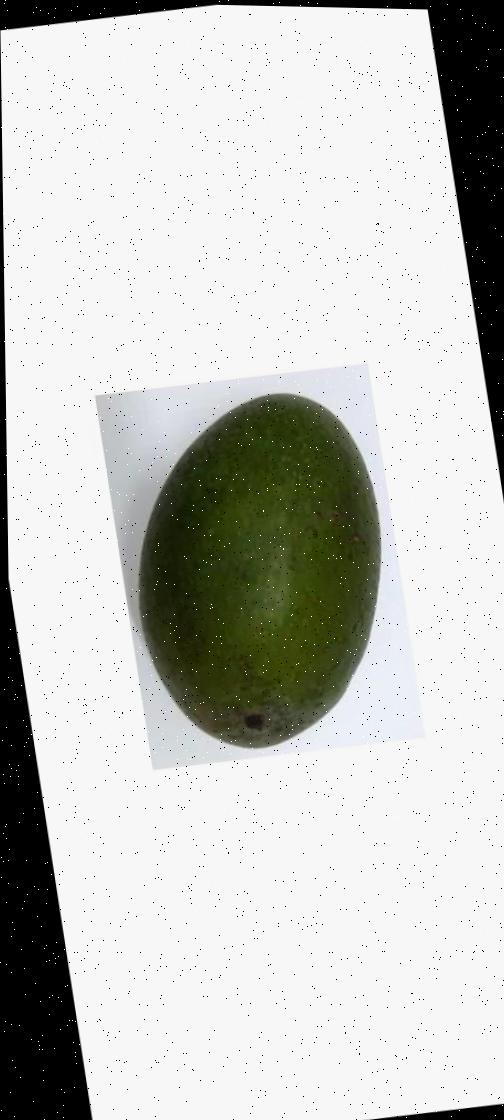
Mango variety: Ashshina Zhinuk